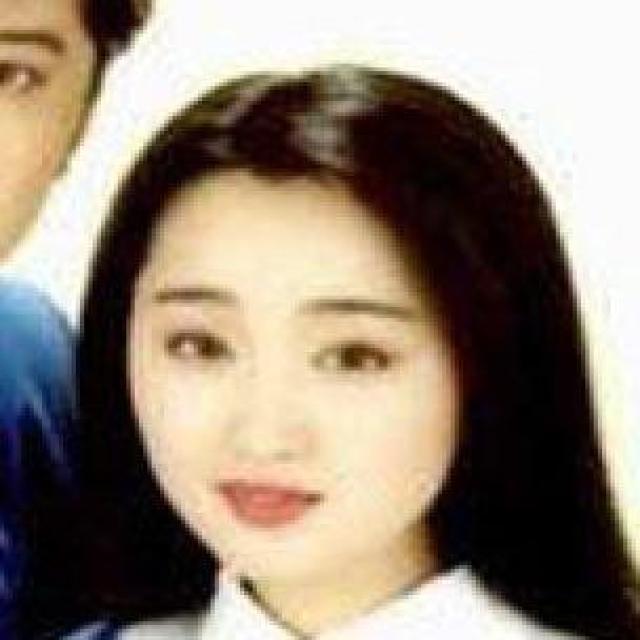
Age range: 21-44